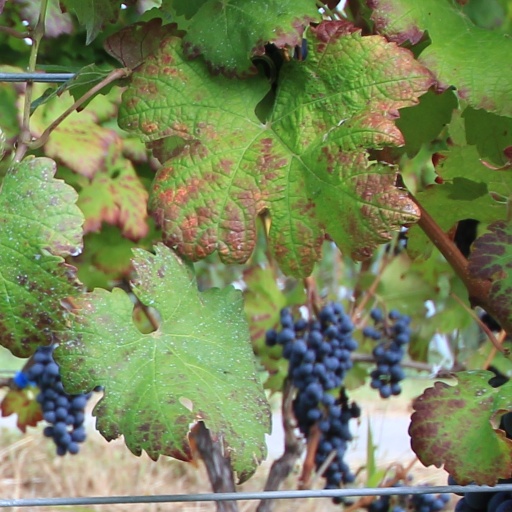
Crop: grape